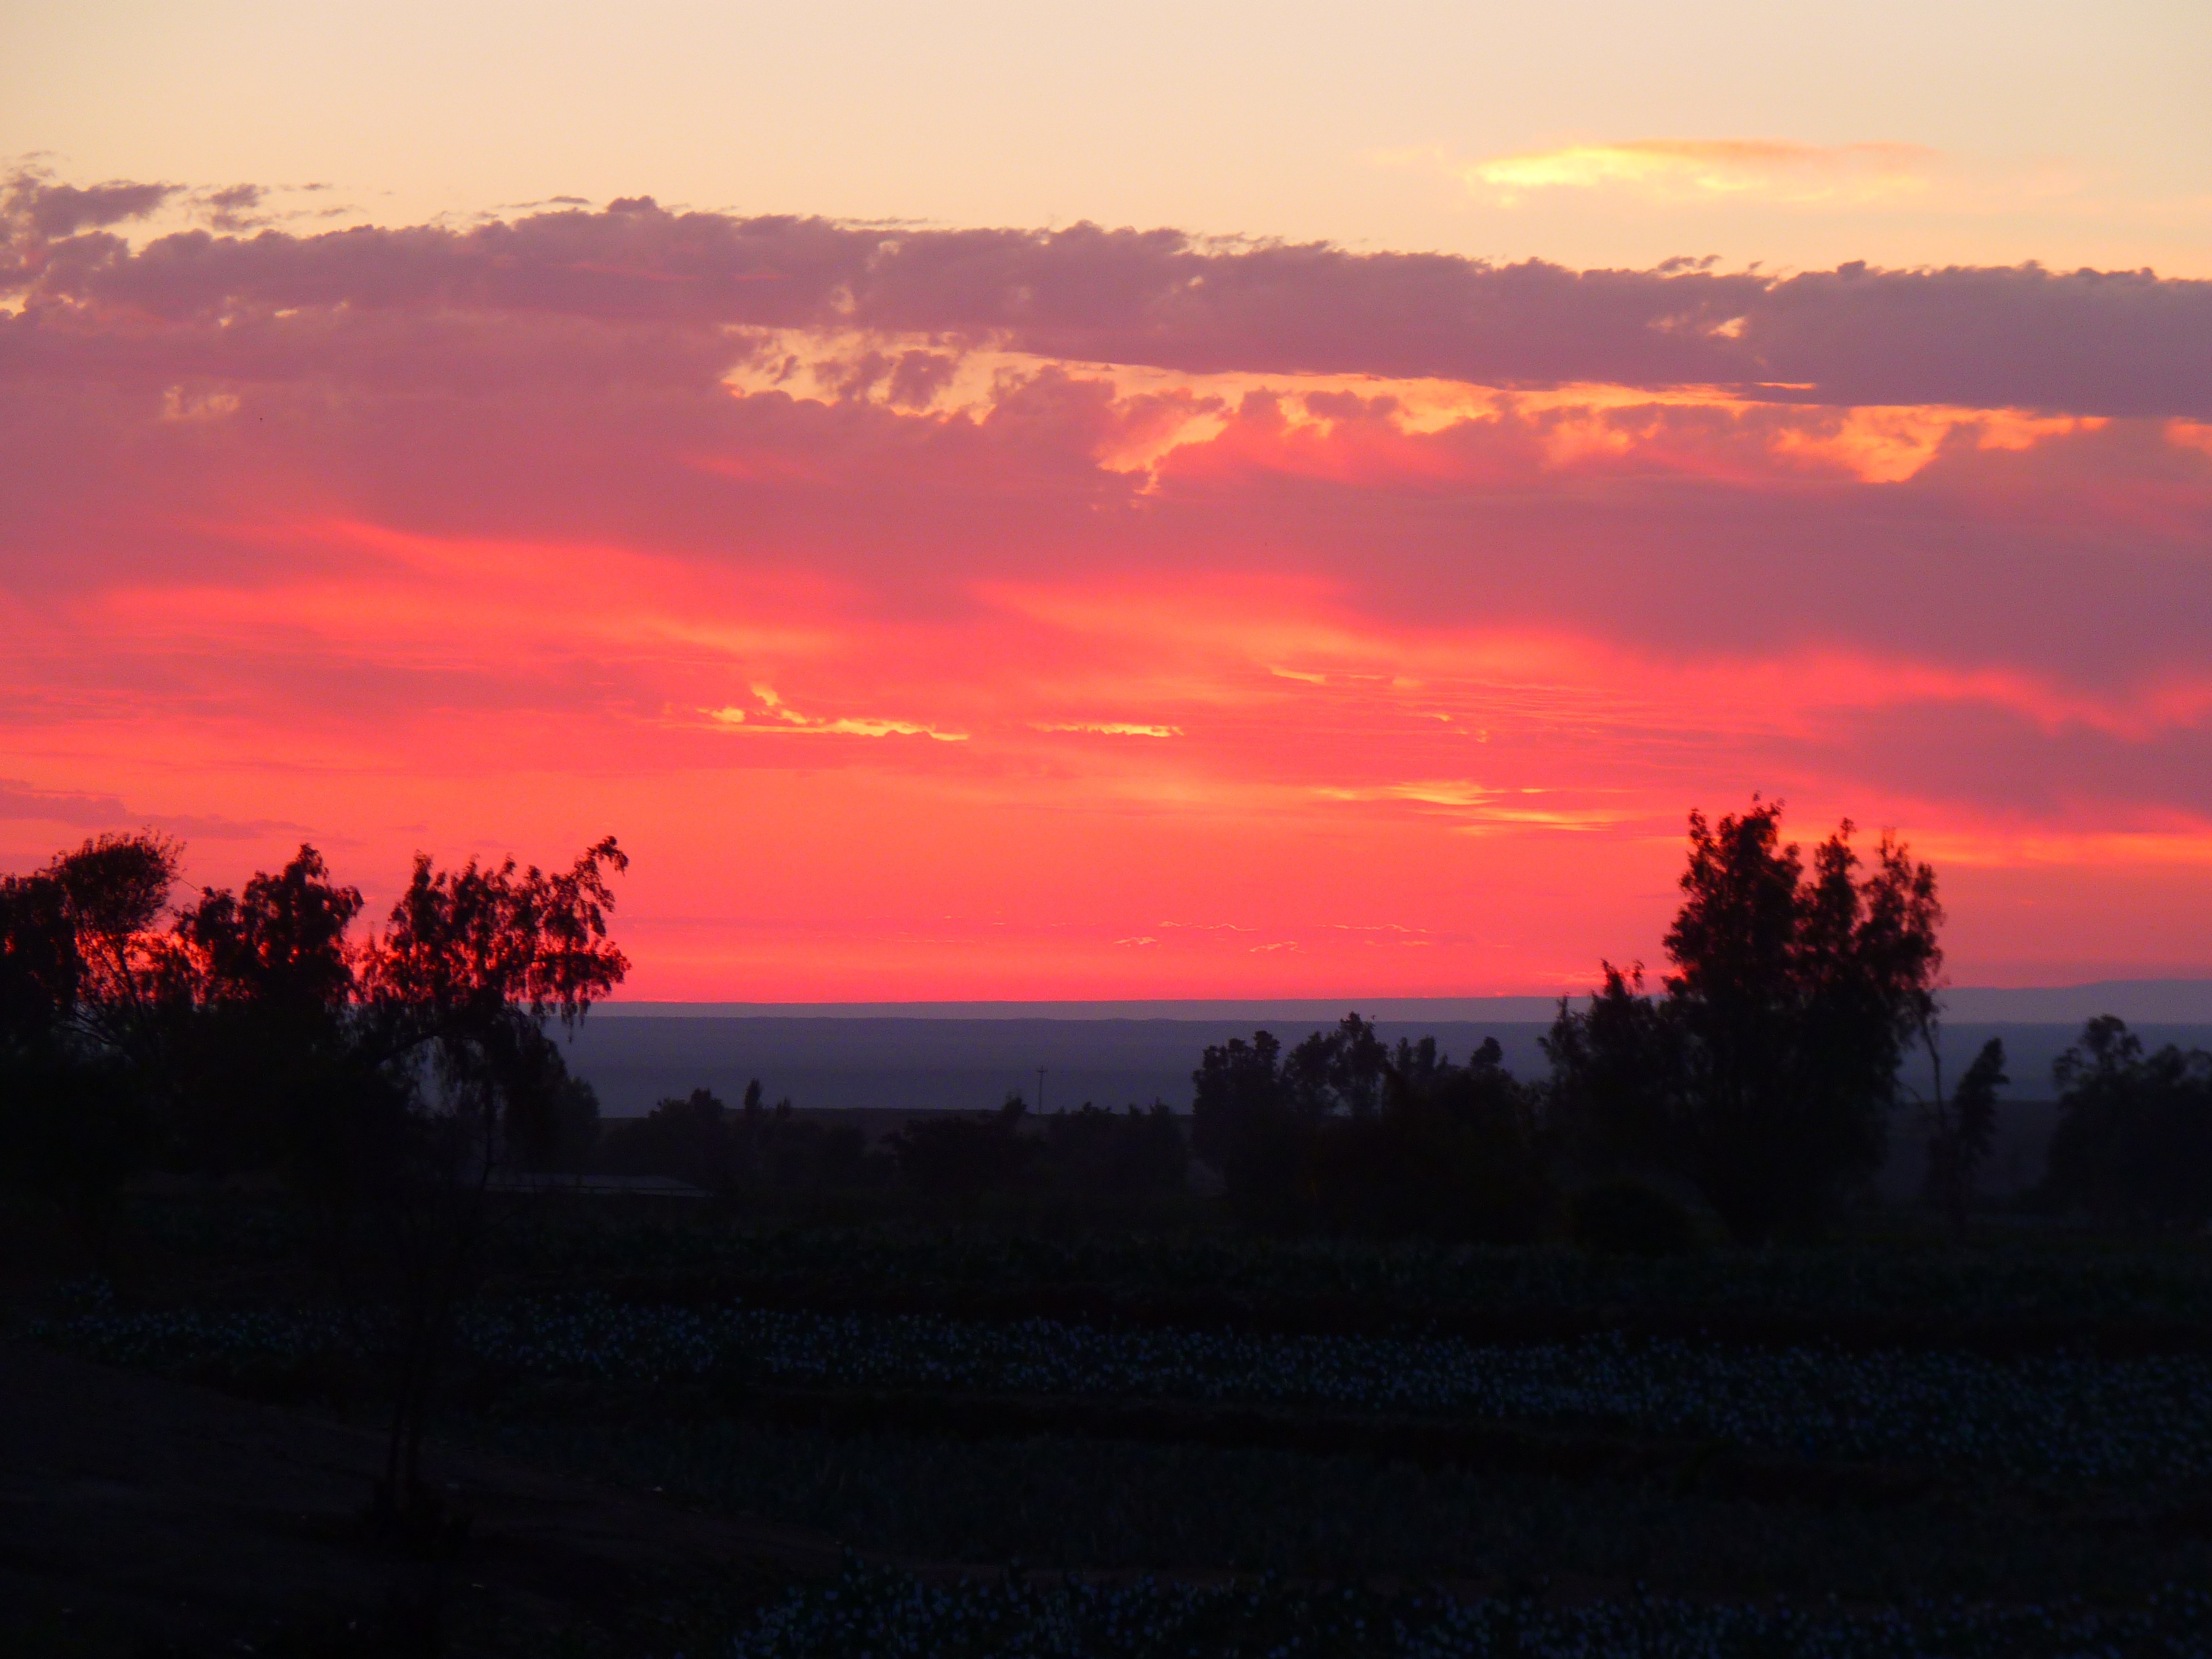
horizon, cloud, sky, sun, sunrise, sunset, field, prairie, morning, hill, dawn, atmosphere, dusk, evening, red, romance, plain, afterglow, atmospheric phenomenon, red sky at morning